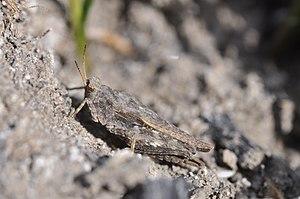
Tetrix undulata est une espèce d'insectes orthoptères de la famille des Tetrigidae. Elle est appelée Tétrix des clairières ou Tétrix forestier ou Tétrix commun.